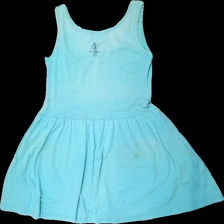
View: back
Type: Dress
Category: Ladies
Brand: Marc'O Polo
Colors: Turquoise
Material: 100% bomull
Pattern: Other
Cut: C-collar
Size: M
Season: All
Stains: Major
Holes: Major
Damage: flera hål
Damage location: middle right
Damage 2: blekt
Damage 2 location: top center
Damage 3: hål och smuts fläckar
Damage 3 location: bottom center
Price range: <50
Recommended usage: Export
Description: ärmlös klänning med volang nertill